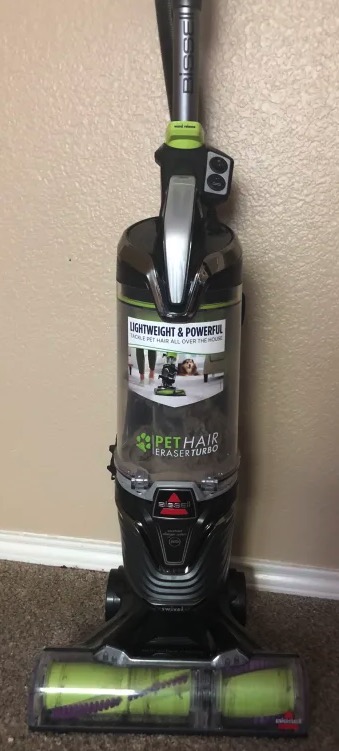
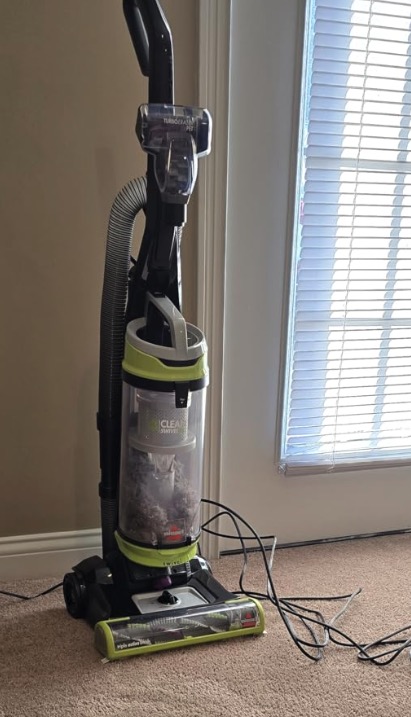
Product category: items_vacuum
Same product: no